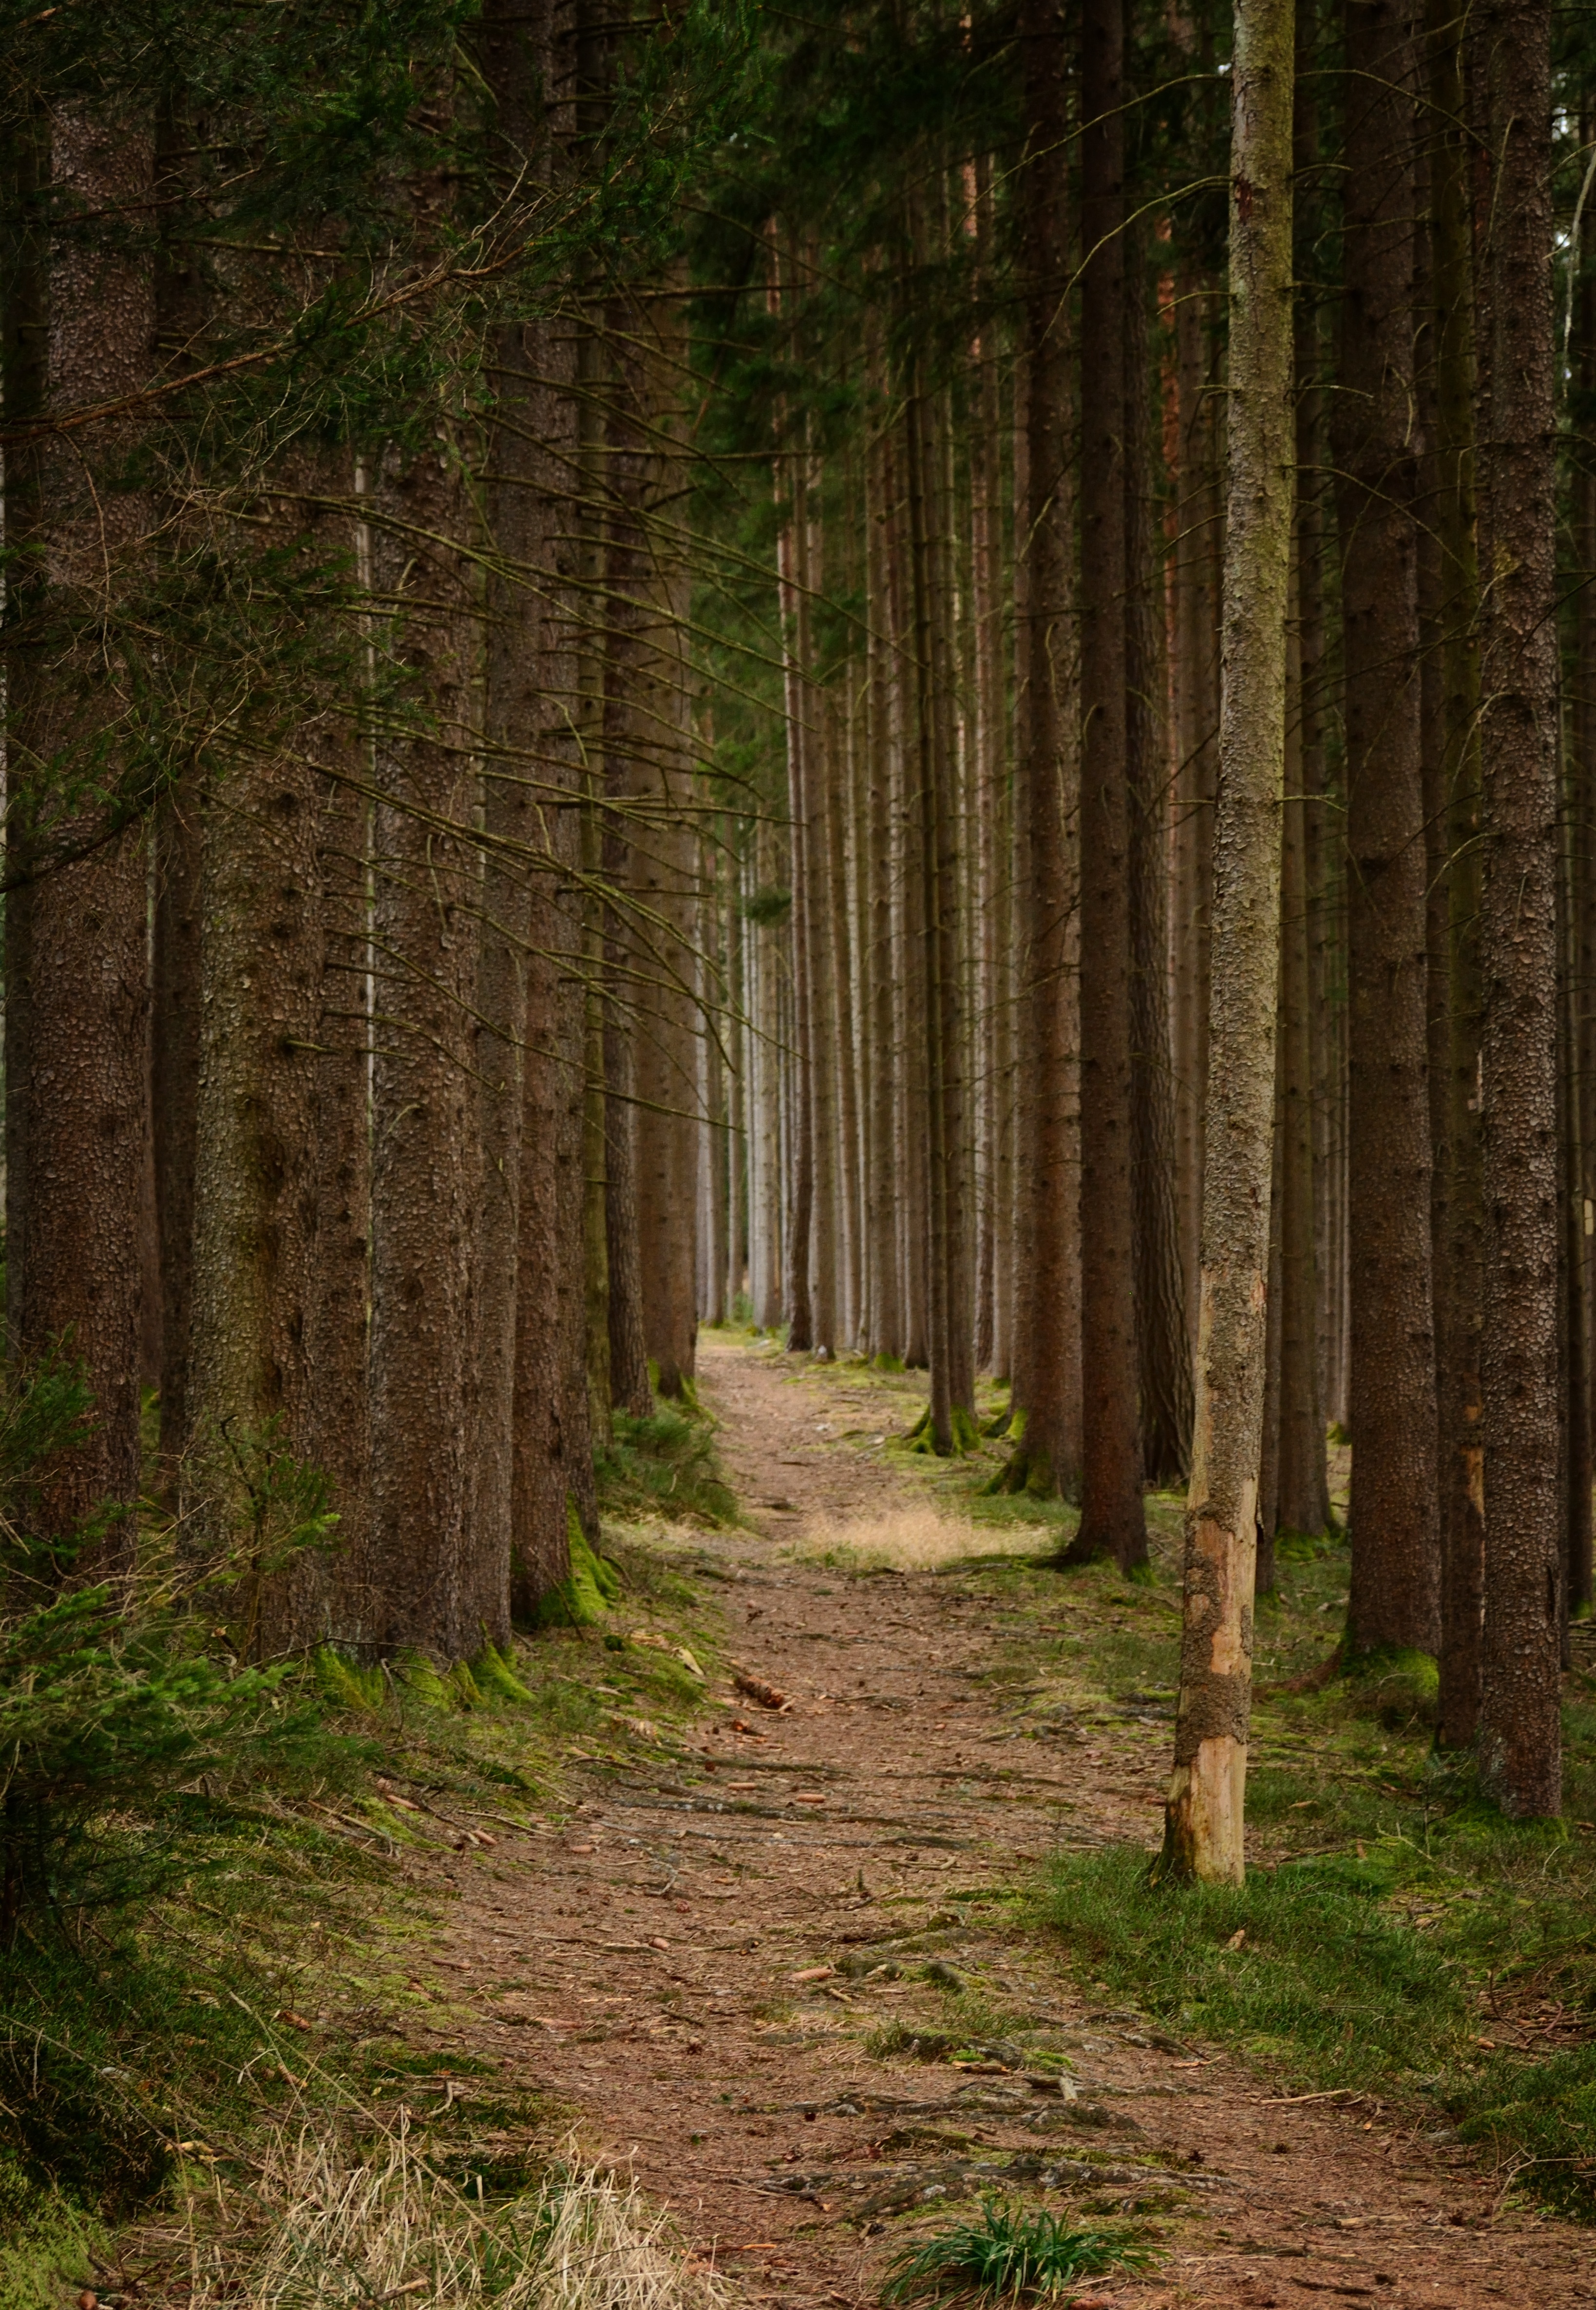
tree, nature, forest, path, wilderness, plant, wood, hiking, trail, sunlight, leaf, trunk, walk, pine, green, jungle, autumn, romantic, trees, spruce, rainforest, deciduous, grove, promenade, woodland, habitat, away, firs, ecosystem, recovery, forest path, recreation area, migratory path, biome, old growth forest, natural environment, atmospheric phenomenon, woody plant, temperate broadleaf and mixed forest, temperate coniferous forest